Bahiret el Bibane

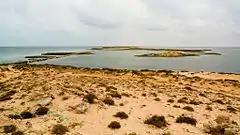
El Bibane Lagoon

Bahiret el Bibane is a large lagoon of around 33 km length by 10 km width near the Libyan border located 10 km North of the town of Ben Gardane and 20 km West of the city of Zarzis, in the Medenine governorate. It has been classified as a Ramsar Wetland since 2007. The lagoon itself is the second largest in Tunisia after the lagoon or .